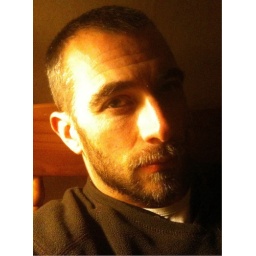
And I'm in bed with a nice cup of chicory. Not quite the party animal.